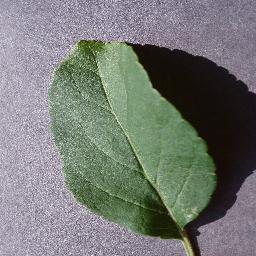
Label: Apple___healthy